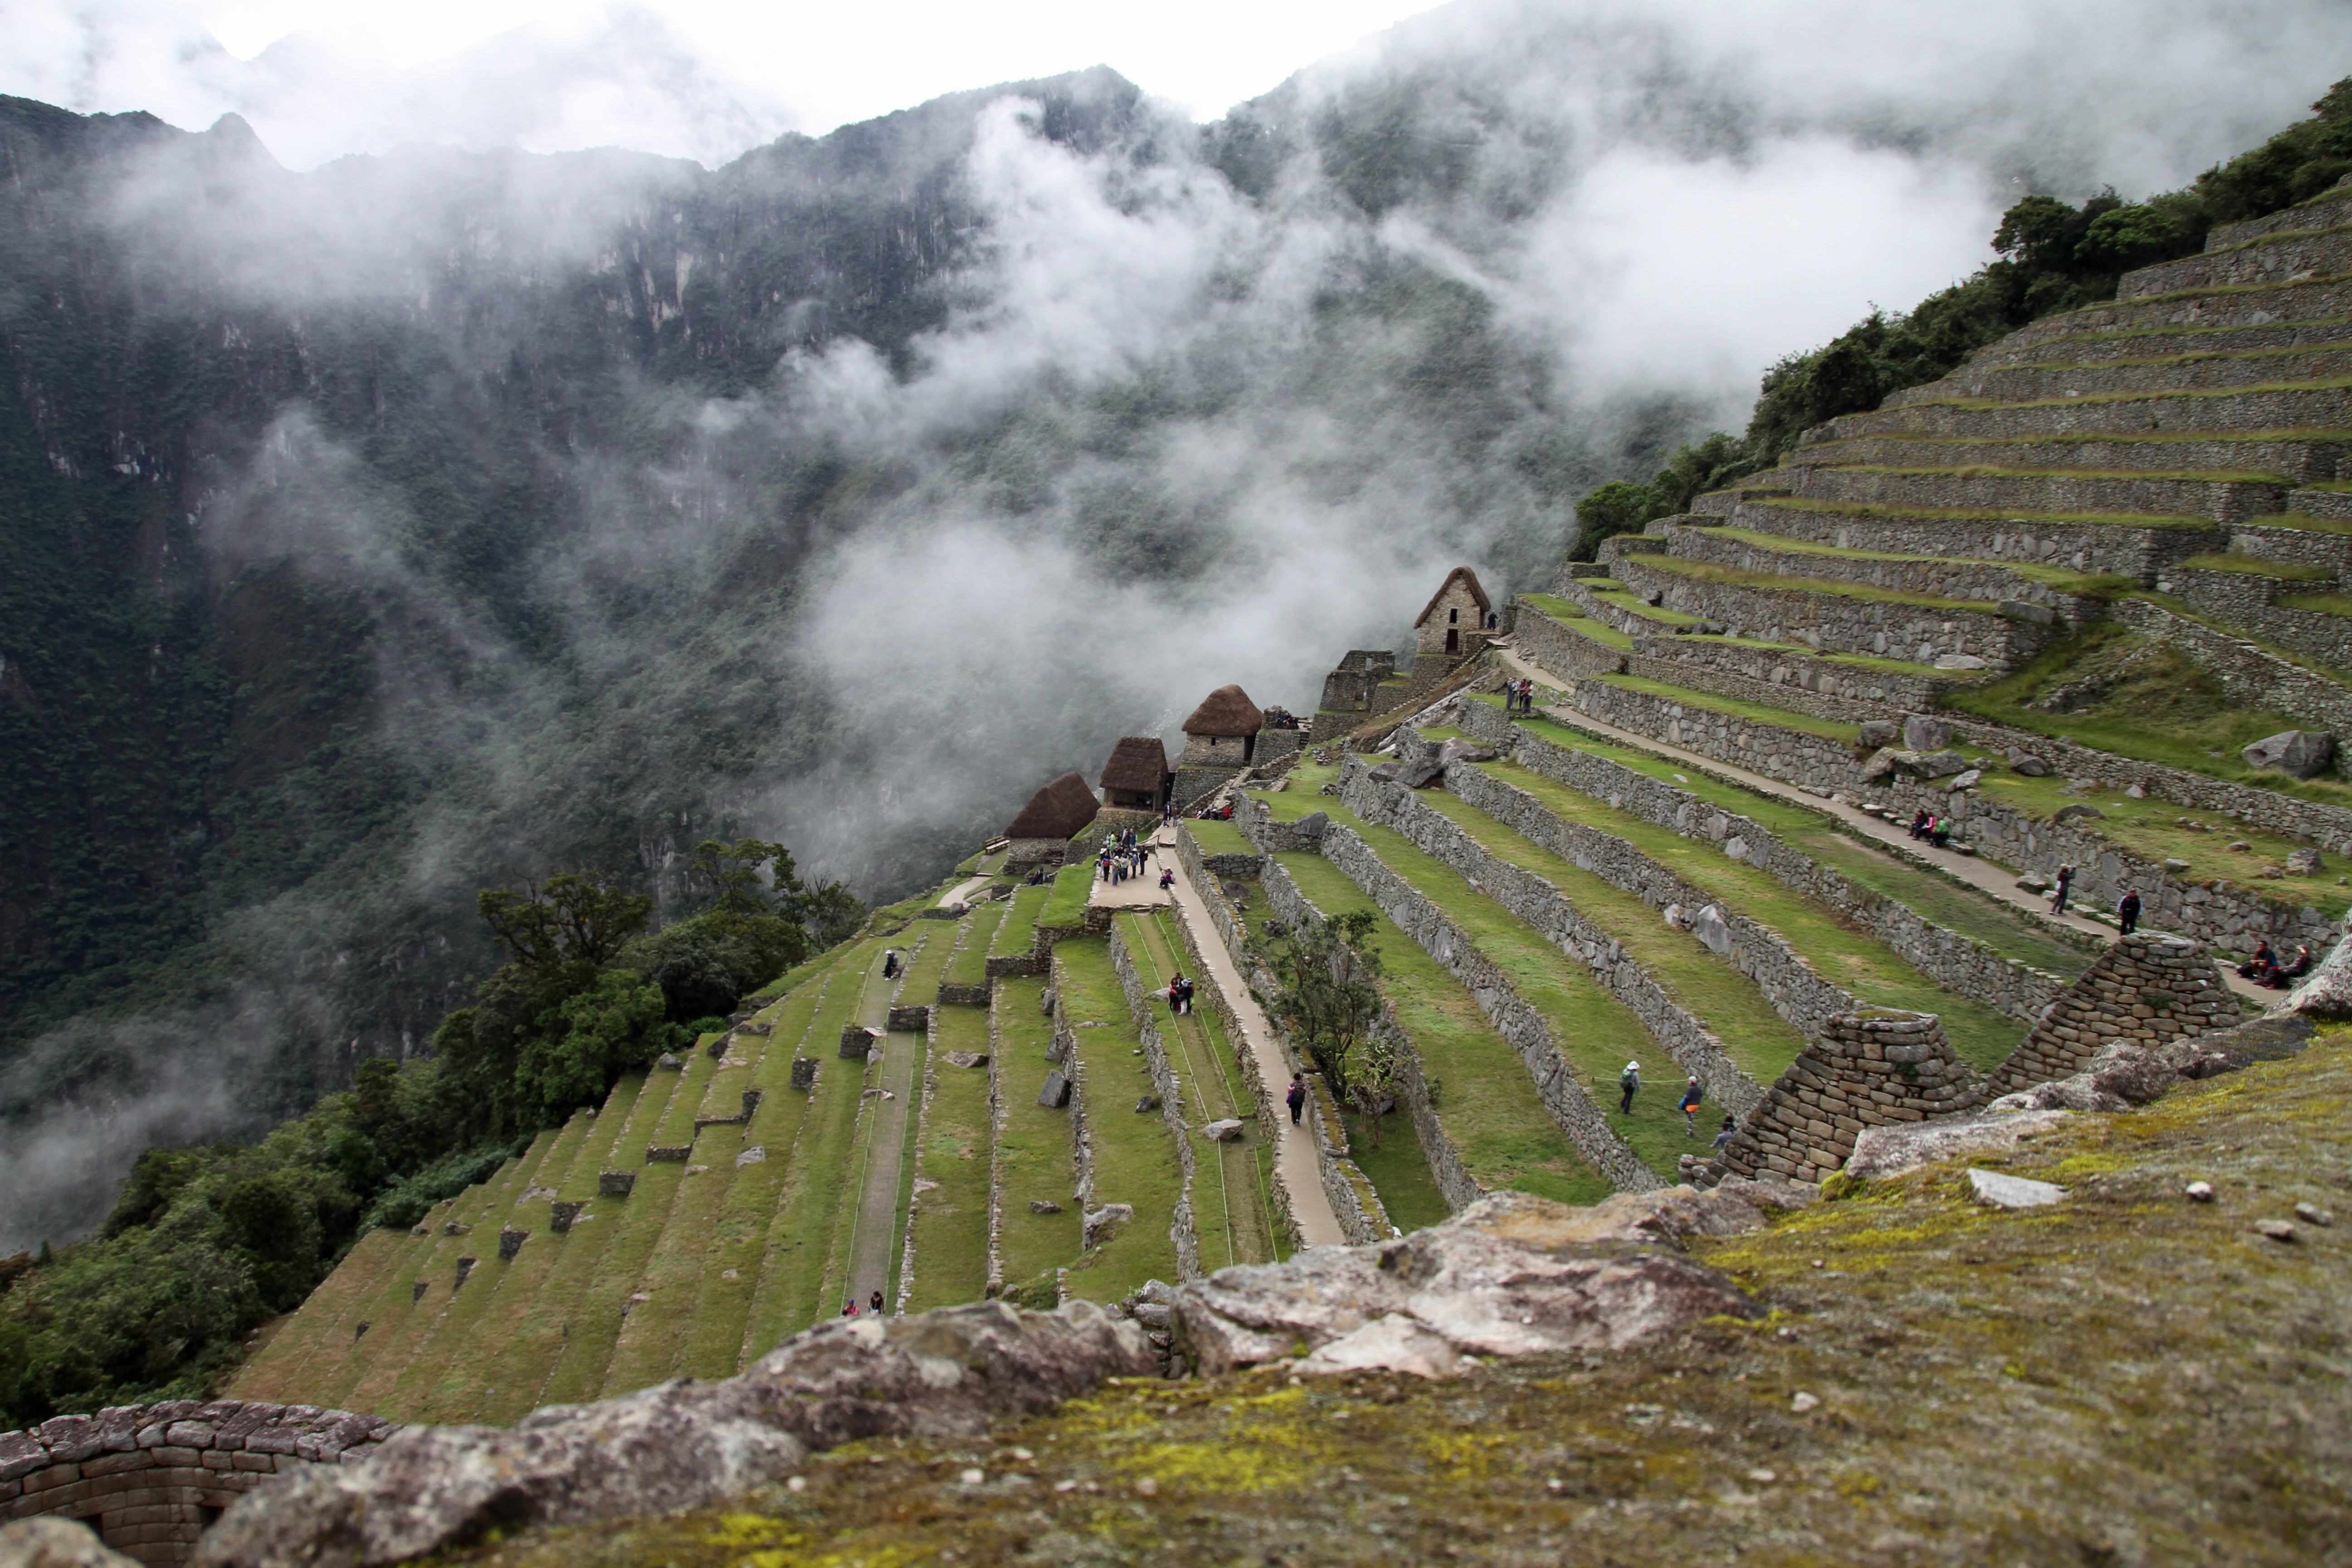
mountain, trail, valley, mountain range, ancient, landmark, terrain, ridge, machu picchu, peru, terrace, inca, civilization, plateau, history, unesco, andes, aerial photography, mountain pass, machu, picchu, mountainous landforms, geological phenomenon